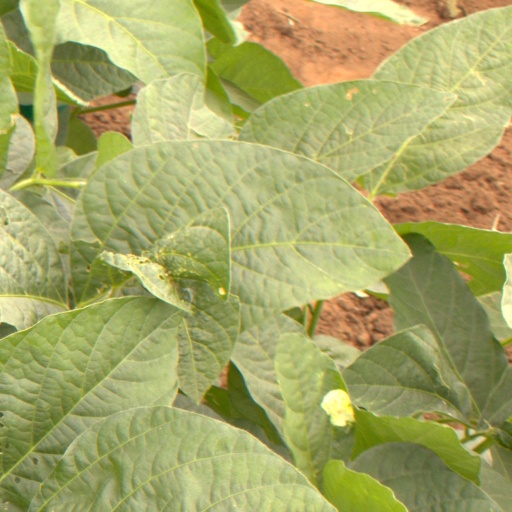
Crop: soybean